Military in Vatican City

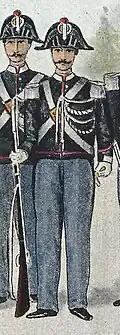

The Papal Gendarmerie Corps was formed in 1816 by Pope Pius VII, originally under the name of Papal Carabinieri Corps. The unit was formed as a military police unit. In 1849 Pope Pius IX renamed it as the Papal Velites Regiment, and subsequently as the Papal Gendarmerie Corps. It saw active military engagements in the battles which culminated in the seizure and abolition of the Papal States. It survived (greatly reduced in size) into the period of the Vatican City State, as a "de facto" Vatican military unit from 1929 to 1970, providing internal security.